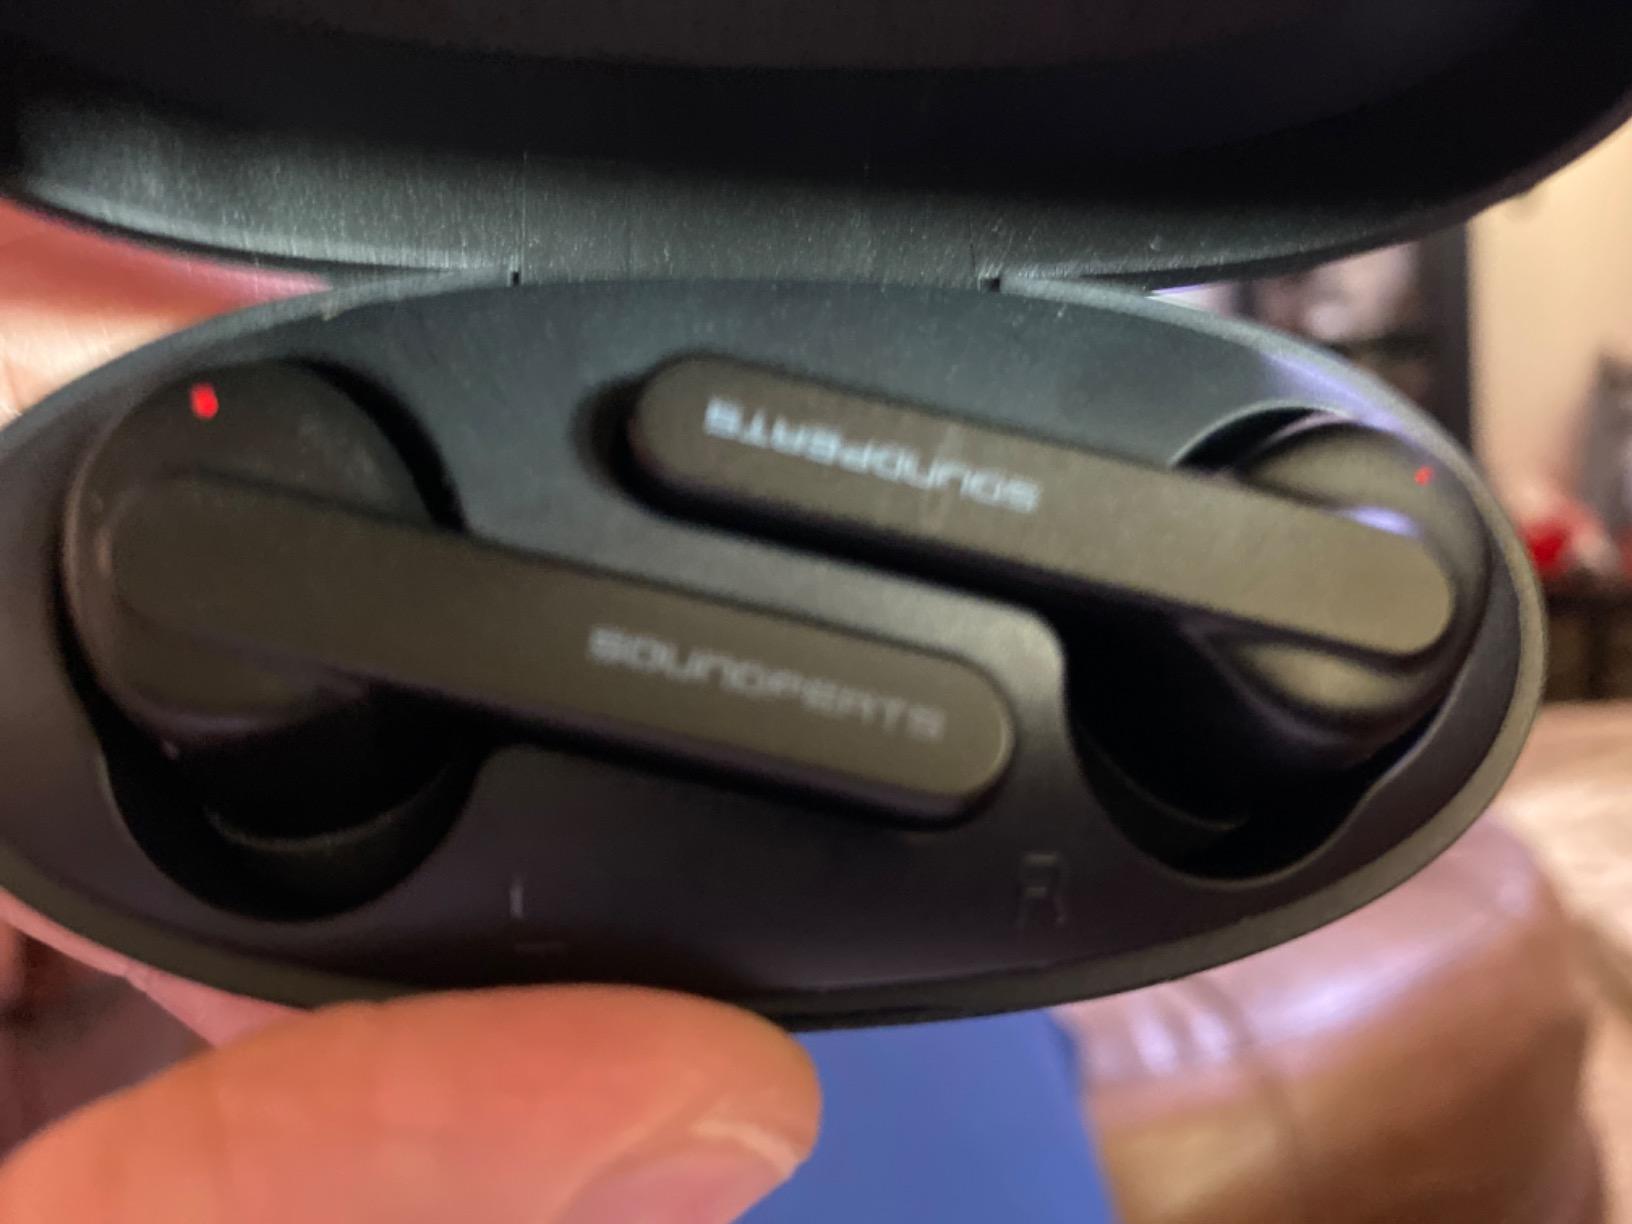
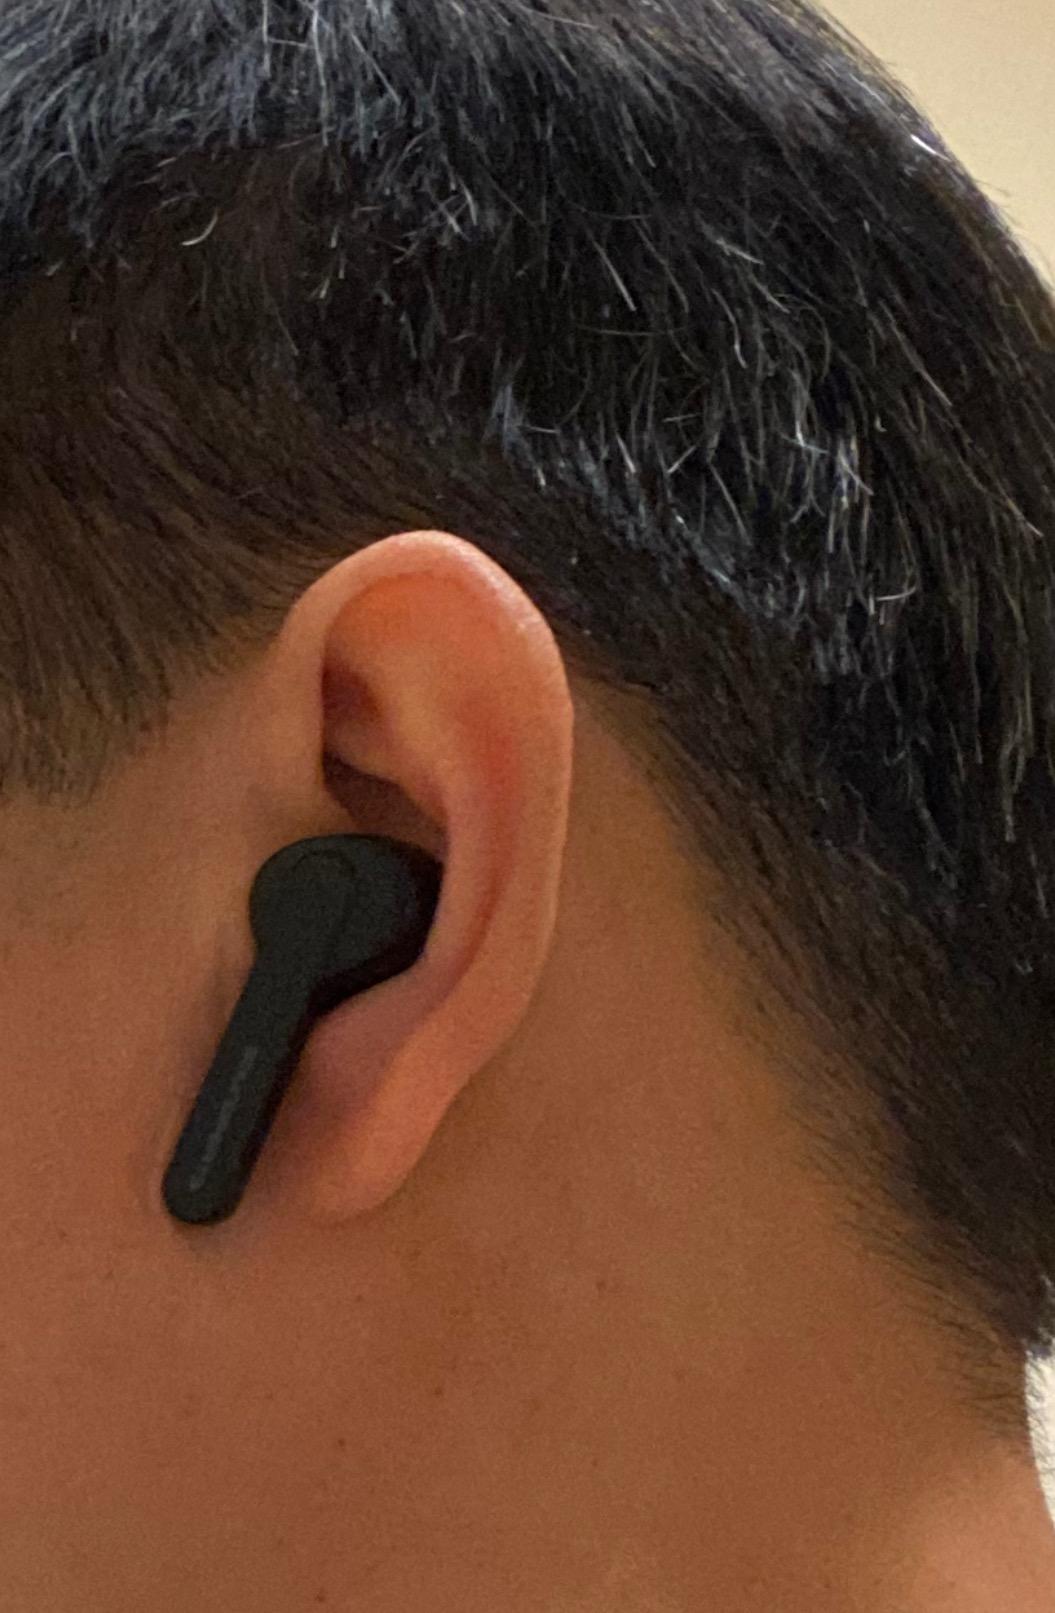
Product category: earbuds
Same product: yes